William Penn Charter School

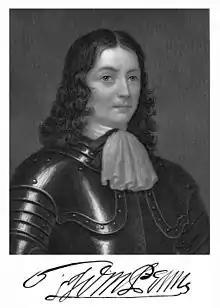
William Penn as a young man in 1666.

While the school is not under the care of a formal monthly Meeting, in keeping with the school's Quaker heritage, the Overseers, a board of 21 trustees established by William Penn, still governs the school affairs through Quaker consensus. Jeffrey Reinhold is the current clerk of the Overseers. All students attend a weekly meeting for worship. Faculty meetings and all-school assemblies, and some classes begin with a moment of silence.